USS Walter C. Wann

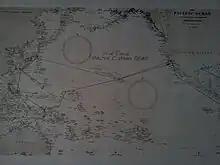
War cruise map

USS "Walter C. Wann" (DE-412) was a built by Brown Shipbuilding at their yard in Houston, Texas. The ship was launched on 19 January 1944. The ship was sponsored by Mrs. Anna Wann, the mother of Pharmacist's Mate Wann, the ship's namesake. She was commissioned on 2 May 1944. The destroyer escort received four battle stars for World War II service. "Walter C. Wann" was decommissioned on 31 May 1946 and placed in reserve at San Diego, California after two years and one month active service. The vessel was struck from the Navy Register on 30 June 1968 for disposal. In June 1969 "Walter C. Wann" was sold to the National Metal and Steel Company, Terminal Island, California for scrap and broken up.